History of Iraq

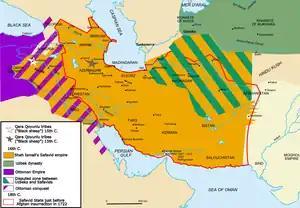
Map of the Safavid Iran. The area of Mesopotamia, permanently lost to the Ottomans in 1639 is shaded.

The first organized conflict between invading Arab-Muslim forces and occupying Sassanid domains in Mesopotamia seems to have been in 634, when the Arabs were defeated at the Battle of the Bridge. There was a force of some 5,000 Muslims under Abū `Ubayd ath-Thaqafī, which was routed by the Persians. This was followed by Khalid ibn al-Walid's successful campaign, which saw all of Iraq come under Arab rule within a year, with the exception of the Sassanid Empire's capital, Ctesiphon. Around 636, a larger Arab Muslim force under Sa`d ibn Abī Waqqās defeated the main Persian army at the Battle of al-Qādisiyyah and moved on to capture Ctesiphon. By the end of 638, the Muslims had conquered all of the Western Sassanid provinces (including modern Iraq), and the last Sassanid Emperor, Yazdegerd III, had fled to central and then northern Persia, where he was killed in 651.